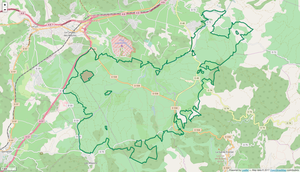
Périmètre de la RNN de la Plaine des Maures.
La réserve naturelle nationale de la plaine des Maures est une réserve naturelle nationale située en région Provence-Alpes-Côte d'Azur dans le département du Var. La réserve naturelle a été créée en 2009 et occupe une surface de 5 276 ha au nord du massif des Maures. Elle constitue le noyau provençal le plus important pour la tortue d'Hermann.